Brett Kern

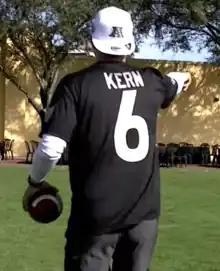
Kern at the 2020 Pro Bowl

On December 17, 2019, Kern was selected to his third consecutive Pro Bowl. He led the league in punts placed inside the 20-yard line with 37 and was named First-team All-Pro.